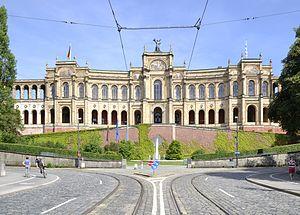
Façade ouest du Maximilianeum, siège du Landtag de Bavière.